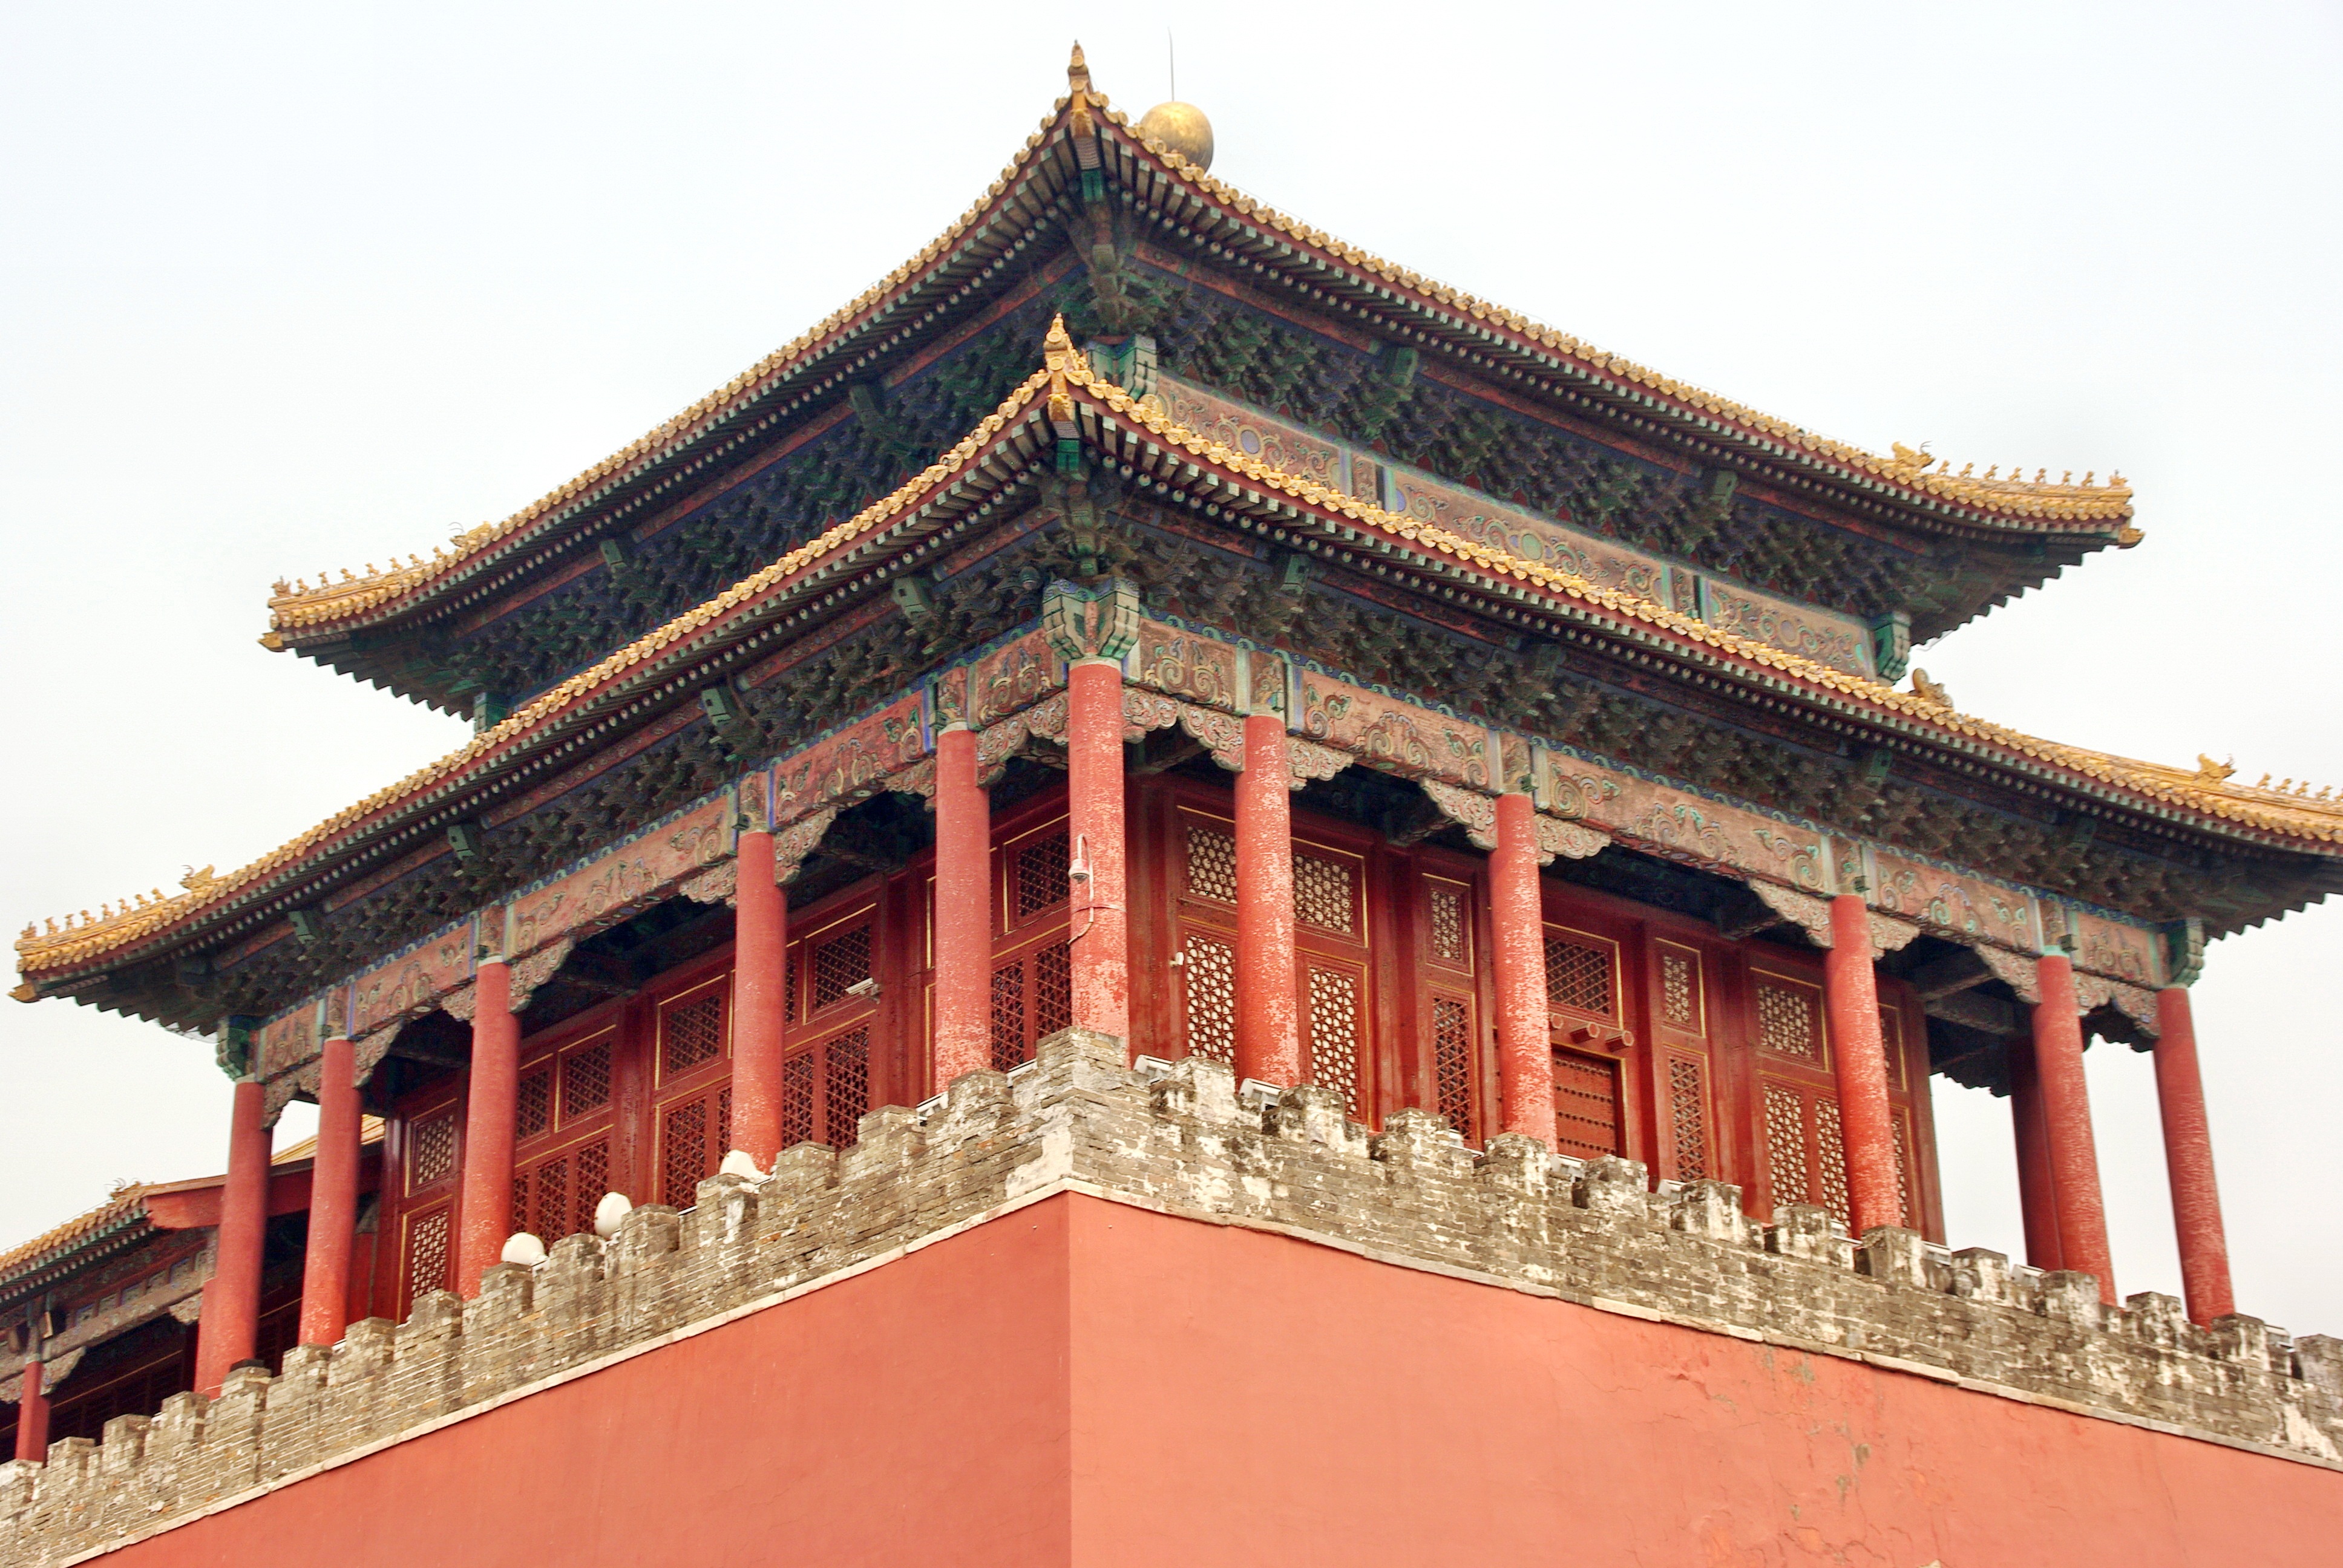
architecture, building, palace, tower, landmark, facade, place of worship, temple, beijing, pavilion, china, chinese architecture, forbidden city, historic site, ancient history